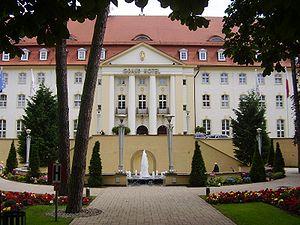
Le Grand Hôtel de Sopot, en Pologne, a été construit de 1924 à 1927 en style néo-baroque pour un coût de 20 millions de florins de Dantzig, sous le nom initial de Kasino Hotel. Il était - et est toujours - l'hôtel le plus raffiné de Sopot.